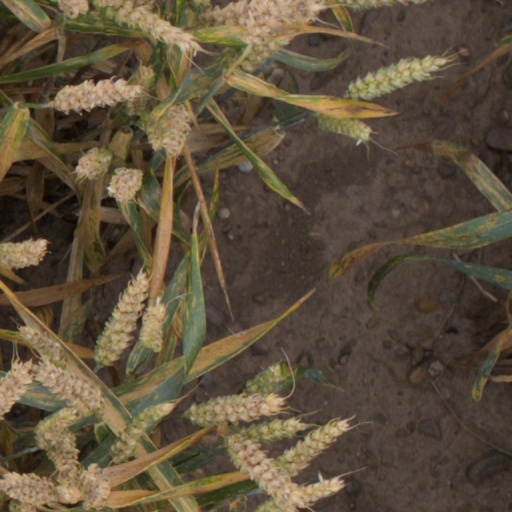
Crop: wheat